Sōma clan

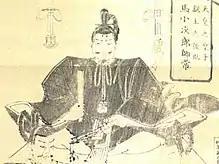
Sōma Morotsune

Sōma Morotsune was the younger son of Chiba Tsunetane, and with his father was a samurai in the service of Minamoto no Yoritomo, founding shogun of Kamakura shogunate. He took his name from the Sōma Mikuriya, a "shōen" controlled by Ise Shrine in what is now northwest Chiba Prefecture, which supplied horses to the shrine and the imperial household. He accompanied Yoritomo in the conquest of the Hiraizumi Fujiwara in 1189, and was awarded with estates covering three districts in southern Mutsu: Namekata, Shineha, and Uda.